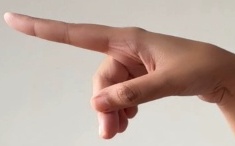
ASL sign: P